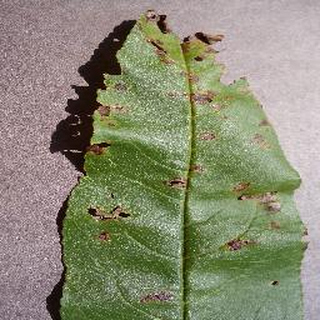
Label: peach_bacterial_spot